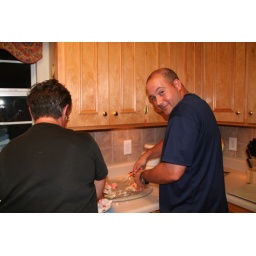
Susan's lake house in Alabama. Ahhhh....relaxing!